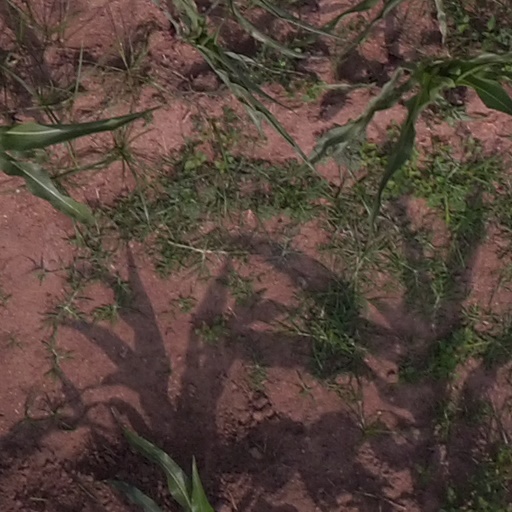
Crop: maize; corn